Nuclear weapon

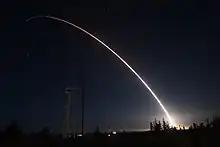
A Minuteman III ICBM test launch from Vandenberg Air Force Base, United States. MIRVed land-based ICBMs are considered destabilizing because they tend to put a premium on striking first.

Another deterrence position is that nuclear proliferation can be desirable. In this case, it is argued that, unlike conventional weapons, nuclear weapons deter all-out war between states, and they succeeded in doing this during the Cold War between the US and the Soviet Union. In the late 1950s and early 1960s, Gen. Pierre Marie Gallois of France, an adviser to Charles de Gaulle, argued in books like "The Balance of Terror: Strategy for the Nuclear Age" (1961) that mere possession of a nuclear arsenal was enough to ensure deterrence, and thus concluded that the spread of nuclear weapons could increase international stability. Some prominent neo-realist scholars, such as Kenneth Waltz and John Mearsheimer, have argued, along the lines of Gallois, that some forms of nuclear proliferation would decrease the likelihood of total war, especially in troubled regions of the world where there exists a single nuclear-weapon state. Aside from the public opinion that opposes proliferation in any form, there are two schools of thought on the matter: those, like Mearsheimer, who favored selective proliferation, and Waltz, who was somewhat more non-interventionist. Interest in proliferation and the stability-instability paradox that it generates continues to this day, with ongoing debate about indigenous Japanese and South Korean nuclear deterrent against North Korea.